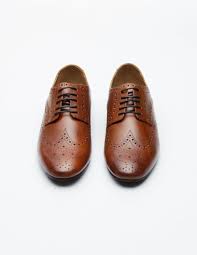
Label: Brogue